Ancient history

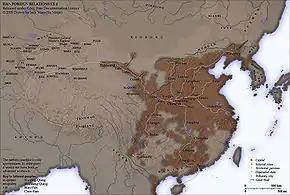
The Chinese Han dynasty dominated the East Asia region at the beginning of the first millennium AD.

The Chinese civilisation that emerged within the Yellow River valley is one of earliest civilisations in the world. Prior to the formation of civilisation, neolithic cultures such as the Longshan and Yangshao dating to 5000 BC produced sophisticated pottery, cultivated millet, and likely produced clothes woven from hemp and silk. Rice was also farmed and pigs and water buffalo were kept for food. Longshan potters may have used the pottery wheel to produce their wares. Ancient Chinese traditions described three ancient dynasties that predated the unification under the Qin and Han dynasties. These were the Xia, the Shang, and the Zhou. It was not until the later 20th century that many historians considered the Shang or Xia to be anything other than legendary. Little is yet known about the Xia, which appears to have begun around 2200 BC, and may have controlled parts of the Yangtze River valley.